Southern Maryland

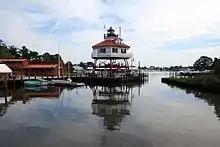
The Drum Point Lighthouse in Solomon's Island

Southern Maryland was originally inhabited by the indigenous Piscataway people. English explorer Captain John Smith explored the area in 1608 and 1609.